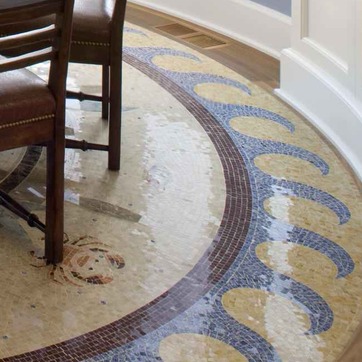
Material: tile